No Way Out (1987 film)

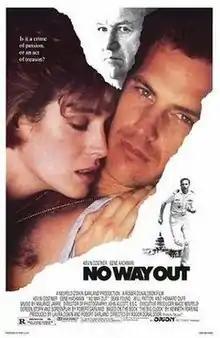
Theatrical release poster

No Way Out is a 1987 American neo-noir action thriller film directed by Roger Donaldson, and starring Kevin Costner, Gene Hackman, Will Patton, and Sean Young. Howard Duff, George Dzundza, Jason Bernard, Fred Thompson, and Iman appear in supporting roles. The film is based on the 1946 novel "The Big Clock" by Kenneth Fearing, previously filmed as "The Big Clock" (1948) and "Police Python 357" (1976).